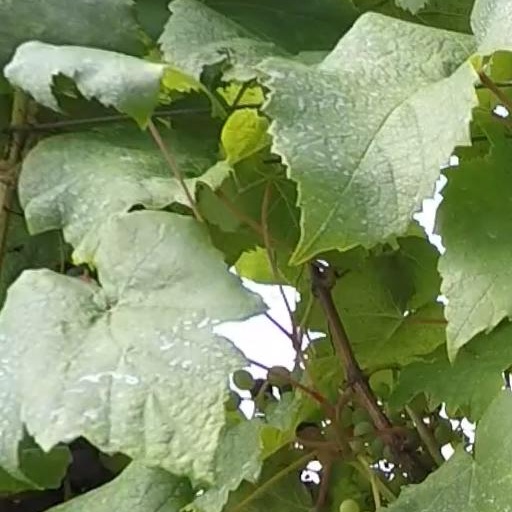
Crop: grape